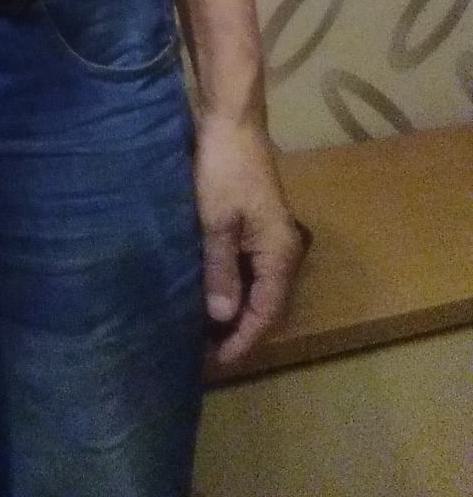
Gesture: no_gesture